Pitfall!

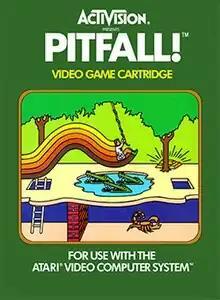
Atari 2600 box art

Pitfall! is a platform video game developed by David Crane for the Atari 2600 and released in September 1982 by Activision. The player controls Pitfall Harry, who has a time limit of 20 minutes to seek treasure in a jungle. The game world is populated by enemies and hazards that variously cause the player to lose lives or points. "Pitfall!" was ported to the Atari 5200, Atari 8-bit computers, ColecoVision, Commodore 64, and MSX.